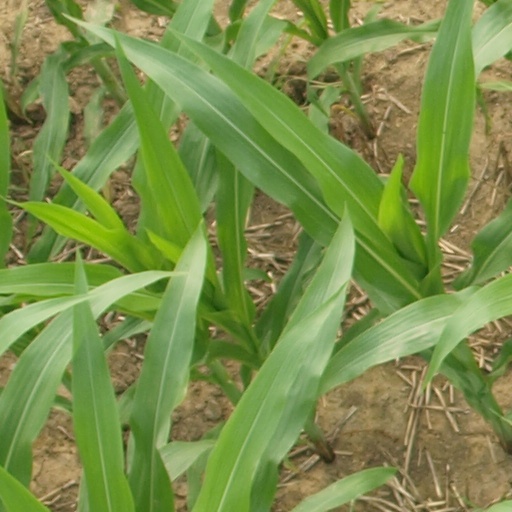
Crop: maize; corn